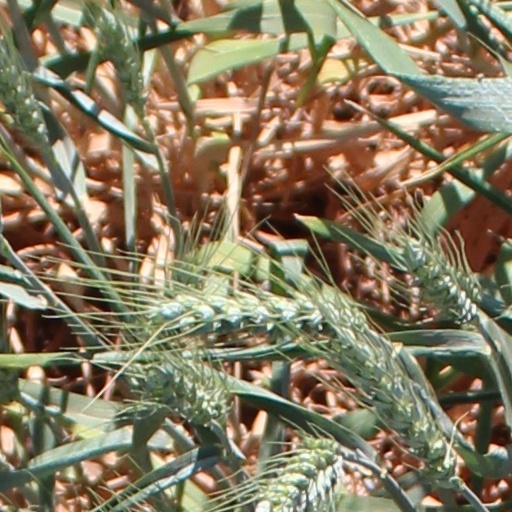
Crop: wheat